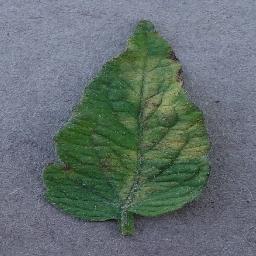
Label: Tomato___Leaf_Mold